The Fugitive (1963 TV series)

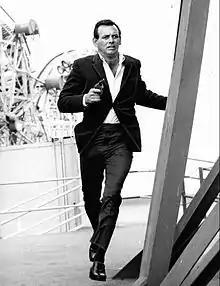
A scene from the final episode

The two-part final episode, titled "The Judgment", aired on Tuesdays, August 22 and 29, 1967.